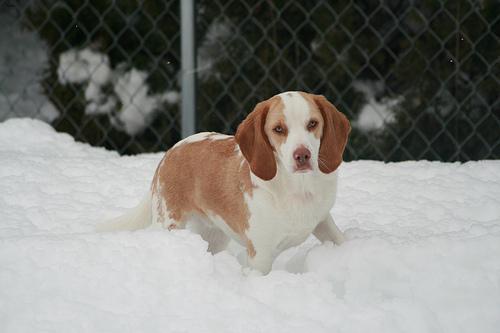
beagle